Mississippi Highway 19

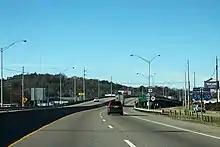
MS 19 along its concurrency (overlap) with I-20/I-59/US 11/US 80 in Meridian

MS 19 passes through the community of House, where it has an intersection with MS 492, before narrowing to two-lanes and traveling through a portion of the Mississippi Band of Choctaw Indians Reservation, where it passes through the community of Tucker. The highway now enters the Philadelphia city limits along Holland Avenue and immediately passes through a business district before passing through neighborhoods to become concurrent with MS 16, with the road heading west into downtown as a one-way pair between Main Street and Beacon Street. MS 16/MS 19 are almost immediately joined by MS 21 (Pecan Avenue) and the highway passes straight through the heart of town for several blocks. The highway now leaves downtown as Main Street and Beacon Street merge and they pass through a business district, where they have an intersection with unsigned MS 885 before MS 19 splits off and heads north along MS 15. MS 15/MS 19 head north through the outskirts of town along MS 15's two-lane bypass of the city, where they pass by Philadelphia Municipal Airport before MS 19 splits off at an interchange. MS 19 now leaves Philadelphia and travels through another portion of the Mississippi Band of Choctaw Indians Reservation, where it passes through the community of Choctaw and crosses the Pearl River, before curving to the northwest to have an intersection with MS 395 in Arlington and enter some hilly terrain as it briefly crosses into the southwestern-most corner of Winston County, where it has an interchange with MS 25.